New Spring

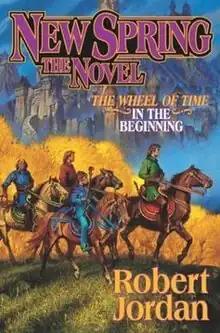
Cover of "New Spring" expanded novel, showing Moiraine and Lan

New Spring is a fantasy novel by American author Robert Jordan, a prequel in the "Wheel of Time" series. "New Spring" consists of 26 chapters and an epilogue.